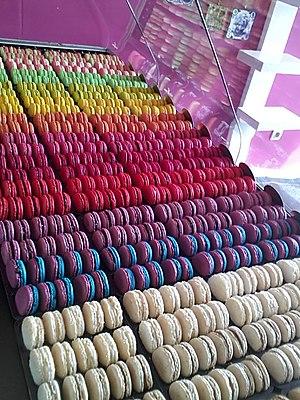
Macaron choco noir, lait et blanc, passionnément chocolat , nutella. Vanille, praliné , amande , noix de coco , café , caramel beurre salé . Fruit des bois , myrtille , framboise , cerise , fraise. Orange , citron yuzu , citron vert , pamplemousse. Pistache , reglisse , pomme , poire . Litchie , mangue , fruit de la passion , mojito.